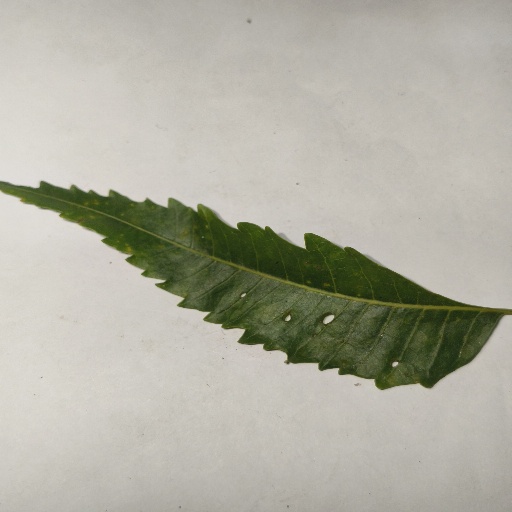
Species: Neem
Leaf condition: Shot Hole Leaf